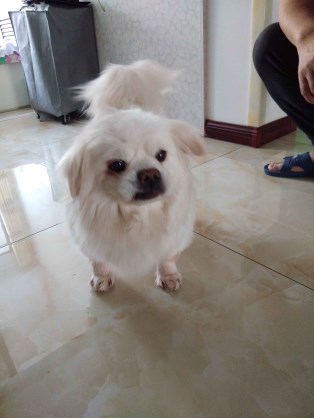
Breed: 3336-n000121-chinese_rural_dog